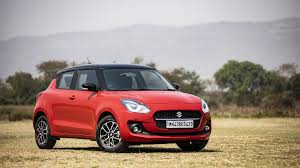
Label: noambulance